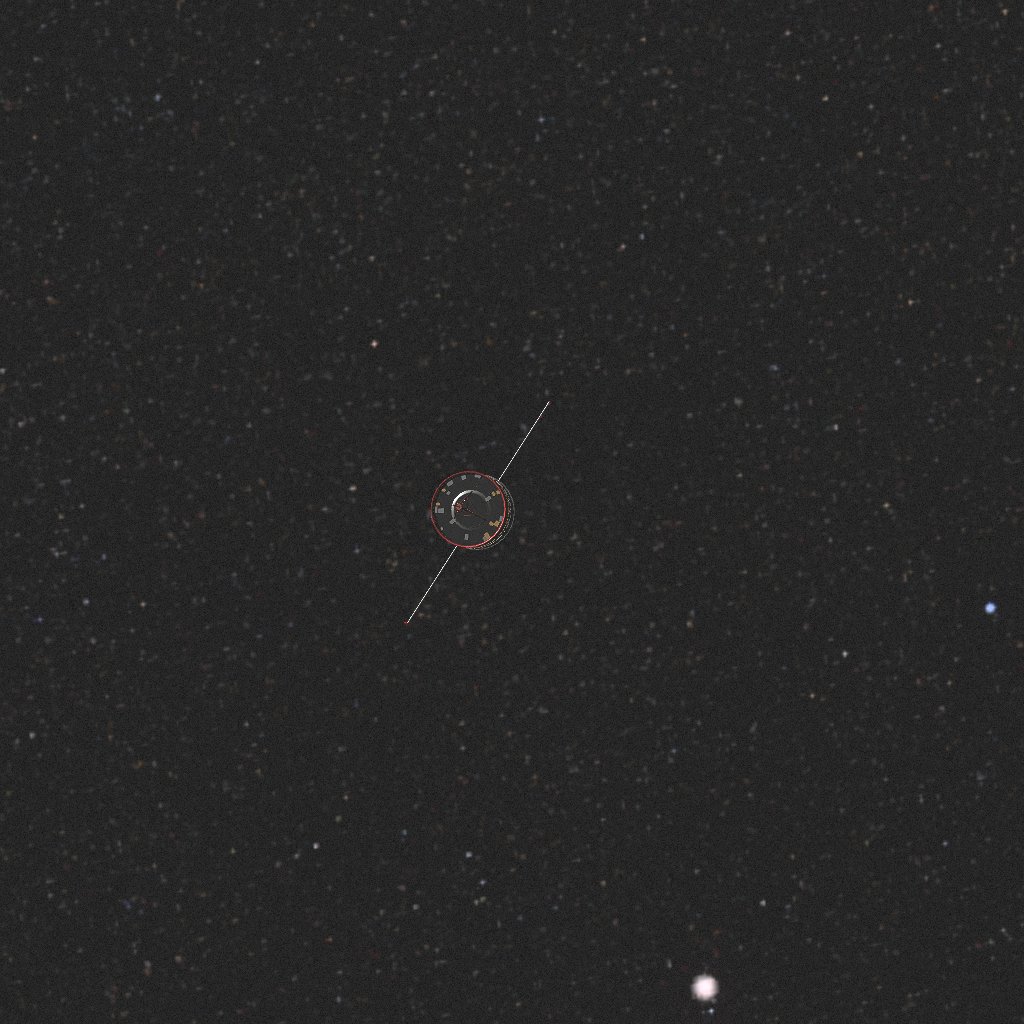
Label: double_star